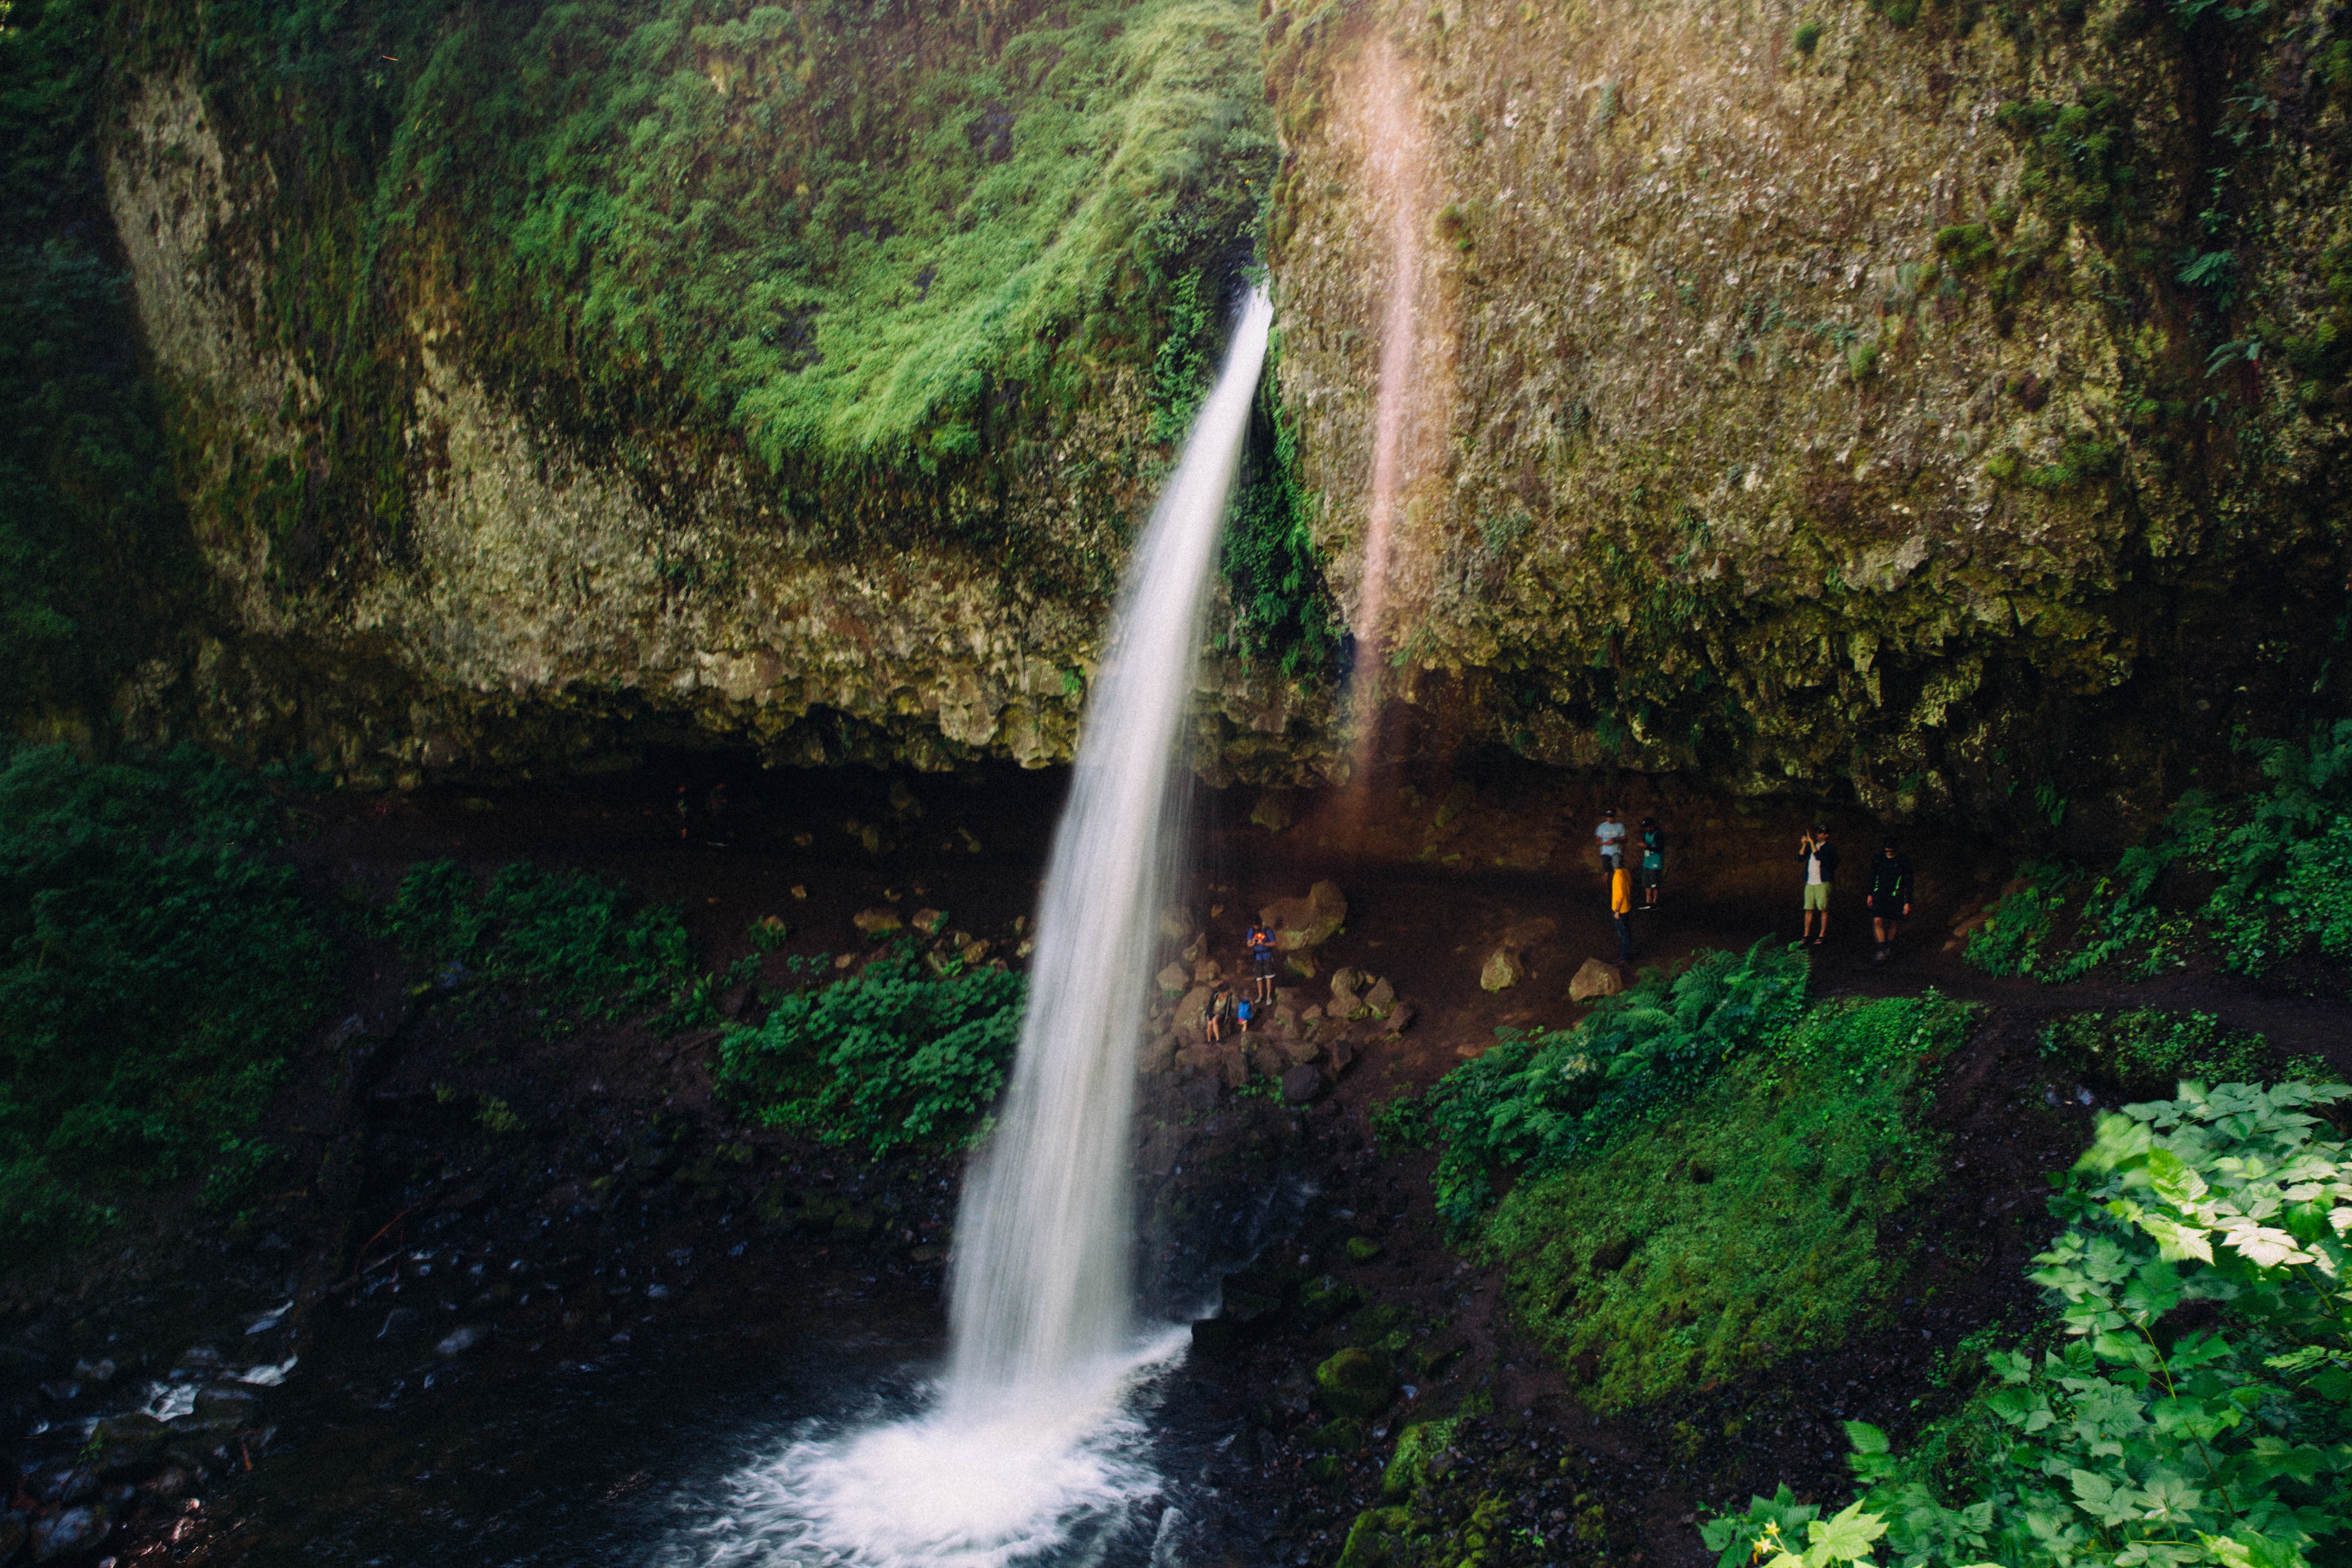
forest, waterfall, stream, jungle, body of water, rainforest, ravine, wasserfall, water feature, watercourse